Drunk driving

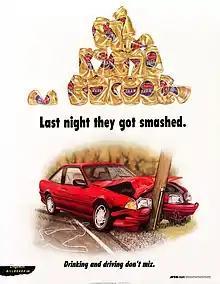
US poster from 1994 with the message that "drinking and driving don't mix"

One tool used to separate drinking from driving is an ignition interlock device which requires the driver to blow into a mouthpiece on the device before starting or continuing to operate the vehicle. This tool is used in rehabilitation programmes and for school buses. Studies have indicated that ignition interlock devices can reduce drunk driving offences by between 35% and 90%, including 60% for a Swedish study, 67% for the CDCP, and 64% for the mean of several studies. The US may require monitoring systems to stop intoxicated drivers in new vehicles as early as 2026.